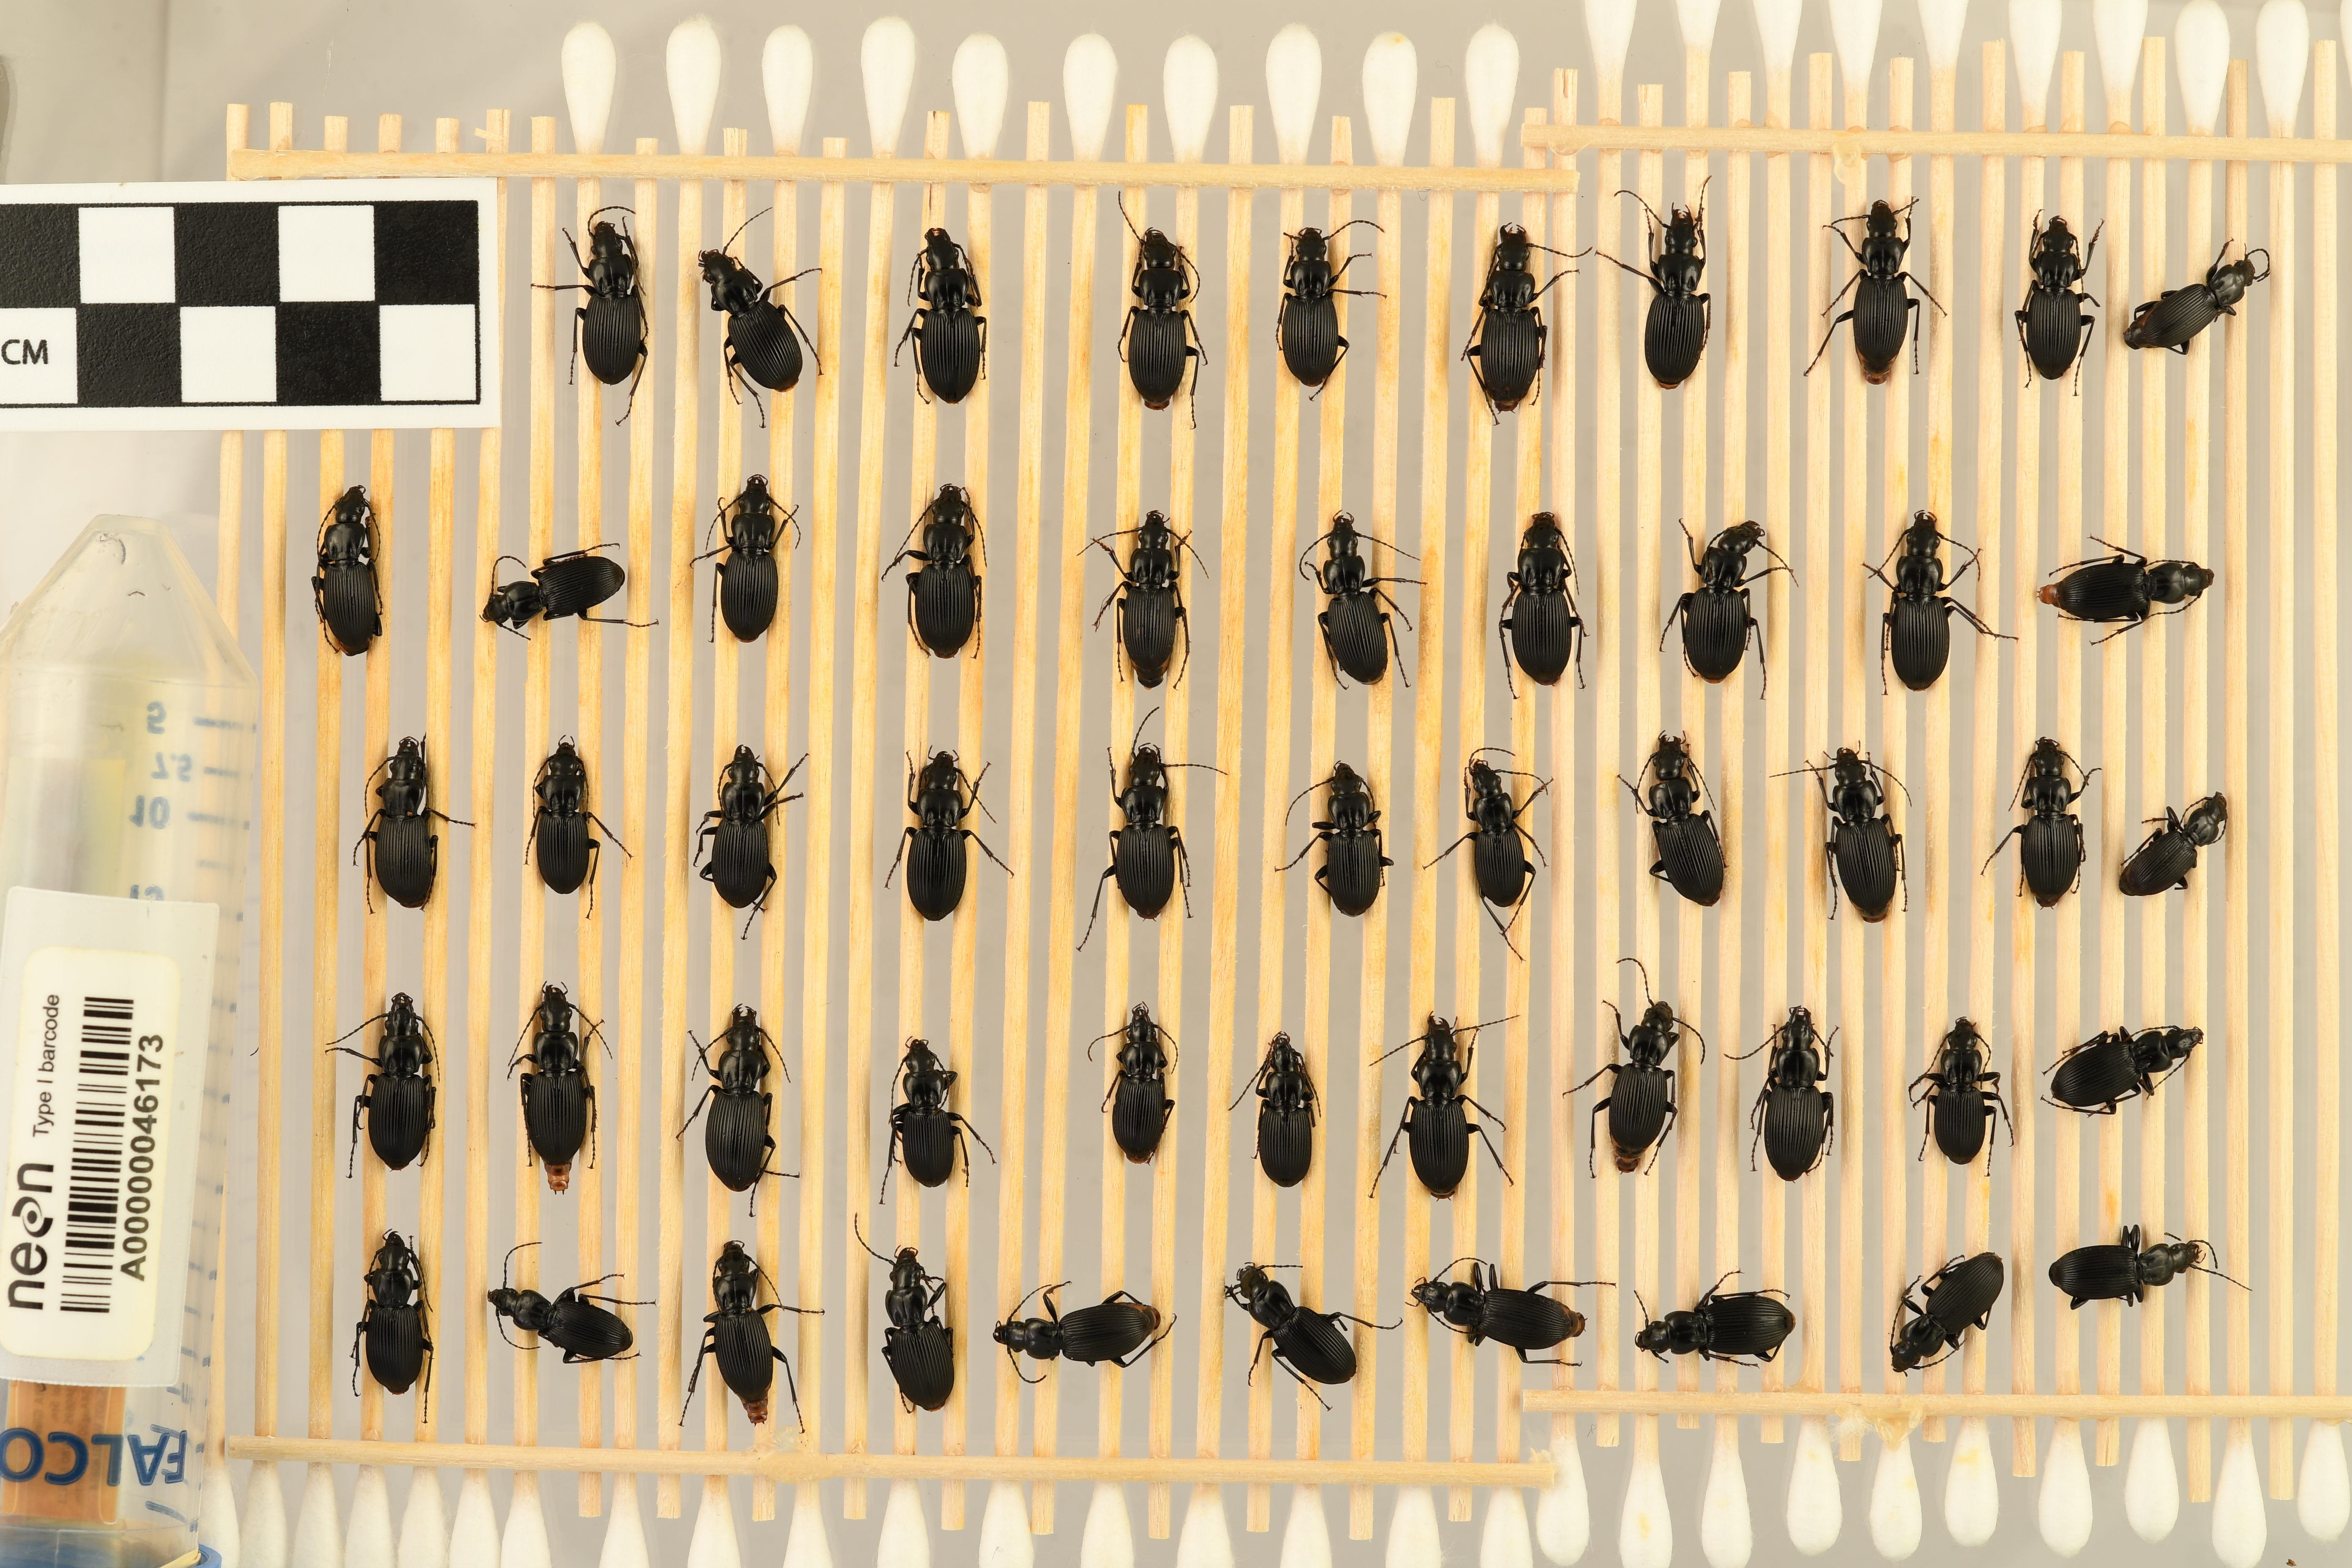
Pterostichus lachrymosus — Mountain Lake Biological Station NEON, plot MLBS_001. Beetle 33, ElytraLength: 0.9171 cm (lying flat: Yes)

Pterostichus lachrymosus — Mountain Lake Biological Station NEON, plot MLBS_001. Beetle 33, ElytraWidth: 0.4861 cm (lying flat: Yes)

Pterostichus lachrymosus — Mountain Lake Biological Station NEON, plot MLBS_001. Beetle 34, ElytraLength: 1.002 cm (lying flat: Yes)

Pterostichus lachrymosus — Mountain Lake Biological Station NEON, plot MLBS_001. Beetle 34, ElytraWidth: 0.4592 cm (lying flat: Yes)

Pterostichus lachrymosus — Mountain Lake Biological Station NEON, plot MLBS_001. Beetle 35, ElytraLength: 0.7382 cm (lying flat: Yes)

Pterostichus lachrymosus — Mountain Lake Biological Station NEON, plot MLBS_001. Beetle 35, ElytraWidth: 0.4169 cm (lying flat: Yes)

Pterostichus lachrymosus — Mountain Lake Biological Station NEON, plot MLBS_001. Beetle 36, ElytraLength: 0.7936 cm (lying flat: Yes)

Pterostichus lachrymosus — Mountain Lake Biological Station NEON, plot MLBS_001. Beetle 36, ElytraWidth: 0.3899 cm (lying flat: Yes)

Pterostichus lachrymosus — Mountain Lake Biological Station NEON, plot MLBS_001. Beetle 37, ElytraLength: 0.7778 cm (lying flat: Yes)

Pterostichus lachrymosus — Mountain Lake Biological Station NEON, plot MLBS_001. Beetle 37, ElytraWidth: 0.4169 cm (lying flat: Yes)

Pterostichus lachrymosus — Mountain Lake Biological Station NEON, plot MLBS_001. Beetle 38, ElytraLength: 0.8754 cm (lying flat: Yes)

Pterostichus lachrymosus — Mountain Lake Biological Station NEON, plot MLBS_001. Beetle 38, ElytraWidth: 0.4585 cm (lying flat: Yes)

Pterostichus lachrymosus — Mountain Lake Biological Station NEON, plot MLBS_001. Beetle 39, ElytraLength: 0.8448 cm (lying flat: Yes)

Pterostichus lachrymosus — Mountain Lake Biological Station NEON, plot MLBS_001. Beetle 39, ElytraWidth: 0.4498 cm (lying flat: Yes)

Pterostichus lachrymosus — Mountain Lake Biological Station NEON, plot MLBS_001. Beetle 40, ElytraLength: 0.947 cm (lying flat: Yes)

Pterostichus lachrymosus — Mountain Lake Biological Station NEON, plot MLBS_001. Beetle 40, ElytraWidth: 0.4724 cm (lying flat: Yes)

Pterostichus lachrymosus — Mountain Lake Biological Station NEON, plot MLBS_001. Beetle 41, ElytraLength: 0.7361 cm (lying flat: Yes)

Pterostichus lachrymosus — Mountain Lake Biological Station NEON, plot MLBS_001. Beetle 41, ElytraWidth: 0.4169 cm (lying flat: Yes)

Pterostichus lachrymosus — Mountain Lake Biological Station NEON, plot MLBS_001. Beetle 42, ElytraLength: 0.8846 cm (lying flat: Yes)

Pterostichus lachrymosus — Mountain Lake Biological Station NEON, plot MLBS_001. Beetle 42, ElytraWidth: 0.4231 cm (lying flat: Yes)

Pterostichus lachrymosus — Mountain Lake Biological Station NEON, plot MLBS_001. Beetle 43, ElytraLength: 0.8616 cm (lying flat: Yes)

Pterostichus lachrymosus — Mountain Lake Biological Station NEON, plot MLBS_001. Beetle 43, ElytraWidth: 0.4306 cm (lying flat: Yes)

Pterostichus lachrymosus — Mountain Lake Biological Station NEON, plot MLBS_001. Beetle 44, ElytraLength: 0.7863 cm (lying flat: Yes)

Pterostichus lachrymosus — Mountain Lake Biological Station NEON, plot MLBS_001. Beetle 44, ElytraWidth: 0.3953 cm (lying flat: Yes)

Pterostichus lachrymosus — Mountain Lake Biological Station NEON, plot MLBS_001. Beetle 45, ElytraLength: 0.8798 cm (lying flat: Yes)

Pterostichus lachrymosus — Mountain Lake Biological Station NEON, plot MLBS_001. Beetle 45, ElytraWidth: 0.4522 cm (lying flat: Yes)

Pterostichus lachrymosus — Mountain Lake Biological Station NEON, plot MLBS_001. Beetle 46, ElytraLength: 0.8089 cm (lying flat: Yes)

Pterostichus lachrymosus — Mountain Lake Biological Station NEON, plot MLBS_001. Beetle 46, ElytraWidth: 0.4789 cm (lying flat: Yes)

Pterostichus lachrymosus — Mountain Lake Biological Station NEON, plot MLBS_001. Beetle 47, ElytraLength: 0.907 cm (lying flat: No)

Pterostichus lachrymosus — Mountain Lake Biological Station NEON, plot MLBS_001. Beetle 47, ElytraWidth: 0.4315 cm (lying flat: No)

Pterostichus lachrymosus — Mountain Lake Biological Station NEON, plot MLBS_001. Beetle 48, ElytraLength: 0.8951 cm (lying flat: Yes)

Pterostichus lachrymosus — Mountain Lake Biological Station NEON, plot MLBS_001. Beetle 48, ElytraWidth: 0.4421 cm (lying flat: Yes)

Pterostichus lachrymosus — Mountain Lake Biological Station NEON, plot MLBS_001. Beetle 49, ElytraLength: 0.8963 cm (lying flat: Yes)

Pterostichus lachrymosus — Mountain Lake Biological Station NEON, plot MLBS_001. Beetle 49, ElytraWidth: 0.4447 cm (lying flat: Yes)

Pterostichus lachrymosus — Mountain Lake Biological Station NEON, plot MLBS_001. Beetle 50, ElytraLength: 0.8629 cm (lying flat: Yes)

Pterostichus lachrymosus — Mountain Lake Biological Station NEON, plot MLBS_001. Beetle 50, ElytraWidth: 0.4741 cm (lying flat: Yes)

Pterostichus lachrymosus — Mountain Lake Biological Station NEON, plot MLBS_001. Beetle 51, ElytraLength: 0.8841 cm (lying flat: Yes)

Pterostichus lachrymosus — Mountain Lake Biological Station NEON, plot MLBS_001. Beetle 51, ElytraWidth: 0.4421 cm (lying flat: Yes)

Pterostichus lachrymosus — Mountain Lake Biological Station NEON, plot MLBS_001. Beetle 52, ElytraLength: 0.8639 cm (lying flat: Yes)

Pterostichus lachrymosus — Mountain Lake Biological Station NEON, plot MLBS_001. Beetle 52, ElytraWidth: 0.4315 cm (lying flat: Yes)

Pterostichus lachrymosus — Mountain Lake Biological Station NEON, plot MLBS_001. Beetle 1, ElytraLength: 0.8231 cm (lying flat: Yes)

Pterostichus lachrymosus — Mountain Lake Biological Station NEON, plot MLBS_001. Beetle 1, ElytraWidth: 0.4179 cm (lying flat: Yes)

Pterostichus lachrymosus — Mountain Lake Biological Station NEON, plot MLBS_001. Beetle 2, ElytraLength: 0.7536 cm (lying flat: Yes)

Pterostichus lachrymosus — Mountain Lake Biological Station NEON, plot MLBS_001. Beetle 2, ElytraWidth: 0.4082 cm (lying flat: Yes)

Pterostichus lachrymosus — Mountain Lake Biological Station NEON, plot MLBS_001. Beetle 3, ElytraLength: 0.8608 cm (lying flat: Yes)

Pterostichus lachrymosus — Mountain Lake Biological Station NEON, plot MLBS_001. Beetle 3, ElytraWidth: 0.4305 cm (lying flat: Yes)

Pterostichus lachrymosus — Mountain Lake Biological Station NEON, plot MLBS_001. Beetle 4, ElytraLength: 0.8484 cm (lying flat: Yes)

Pterostichus lachrymosus — Mountain Lake Biological Station NEON, plot MLBS_001. Beetle 4, ElytraWidth: 0.443 cm (lying flat: Yes)

Pterostichus lachrymosus — Mountain Lake Biological Station NEON, plot MLBS_001. Beetle 5, ElytraLength: 0.7975 cm (lying flat: Yes)

Pterostichus lachrymosus — Mountain Lake Biological Station NEON, plot MLBS_001. Beetle 5, ElytraWidth: 0.4177 cm (lying flat: Yes)

Pterostichus lachrymosus — Mountain Lake Biological Station NEON, plot MLBS_001. Beetle 6, ElytraLength: 0.8228 cm (lying flat: Yes)

Pterostichus lachrymosus — Mountain Lake Biological Station NEON, plot MLBS_001. Beetle 6, ElytraWidth: 0.4557 cm (lying flat: Yes)

Pterostichus lachrymosus — Mountain Lake Biological Station NEON, plot MLBS_001. Beetle 7, ElytraLength: 0.8149 cm (lying flat: Yes)

Pterostichus lachrymosus — Mountain Lake Biological Station NEON, plot MLBS_001. Beetle 7, ElytraWidth: 0.4446 cm (lying flat: Yes)

Pterostichus lachrymosus — Mountain Lake Biological Station NEON, plot MLBS_001. Beetle 8, ElytraLength: 0.8362 cm (lying flat: Yes)

Pterostichus lachrymosus — Mountain Lake Biological Station NEON, plot MLBS_001. Beetle 8, ElytraWidth: 0.4052 cm (lying flat: Yes)

Pterostichus lachrymosus — Mountain Lake Biological Station NEON, plot MLBS_001. Beetle 9, ElytraLength: 0.8355 cm (lying flat: Yes)

Pterostichus lachrymosus — Mountain Lake Biological Station NEON, plot MLBS_001. Beetle 9, ElytraWidth: 0.405 cm (lying flat: Yes)

Pterostichus lachrymosus — Mountain Lake Biological Station NEON, plot MLBS_001. Beetle 10, ElytraLength: 0.6708 cm (lying flat: Yes)

Pterostichus lachrymosus — Mountain Lake Biological Station NEON, plot MLBS_001. Beetle 10, ElytraWidth: 0.3408 cm (lying flat: Yes)

Pterostichus lachrymosus — Mountain Lake Biological Station NEON, plot MLBS_001. Beetle 11, ElytraLength: 0.793 cm (lying flat: No)

Pterostichus lachrymosus — Mountain Lake Biological Station NEON, plot MLBS_001. Beetle 11, ElytraWidth: 0.369 cm (lying flat: No)

Pterostichus lachrymosus — Mountain Lake Biological Station NEON, plot MLBS_001. Beetle 12, ElytraLength: 0.7493 cm (lying flat: Yes)

Pterostichus lachrymosus — Mountain Lake Biological Station NEON, plot MLBS_001. Beetle 12, ElytraWidth: 0.3602 cm (lying flat: Yes)